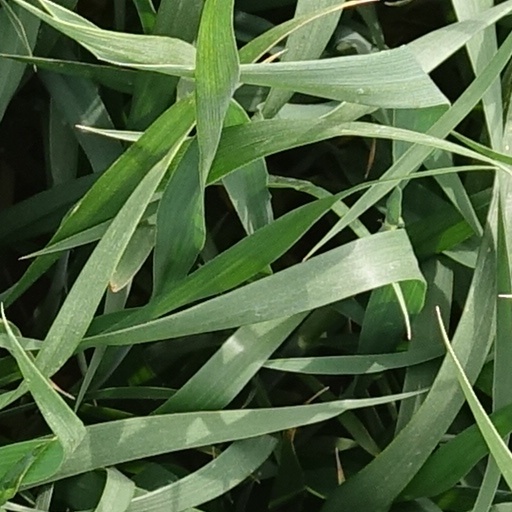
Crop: wheat